Bicycle rollers

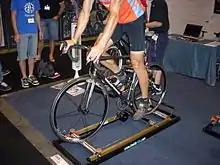
A flexible roller system allowing longitudinal movement.

Rollers are available in different widths (from ) and diameters (from for higher resistance). Some bicycle rollers use two front drums or cylinders instead of just one.